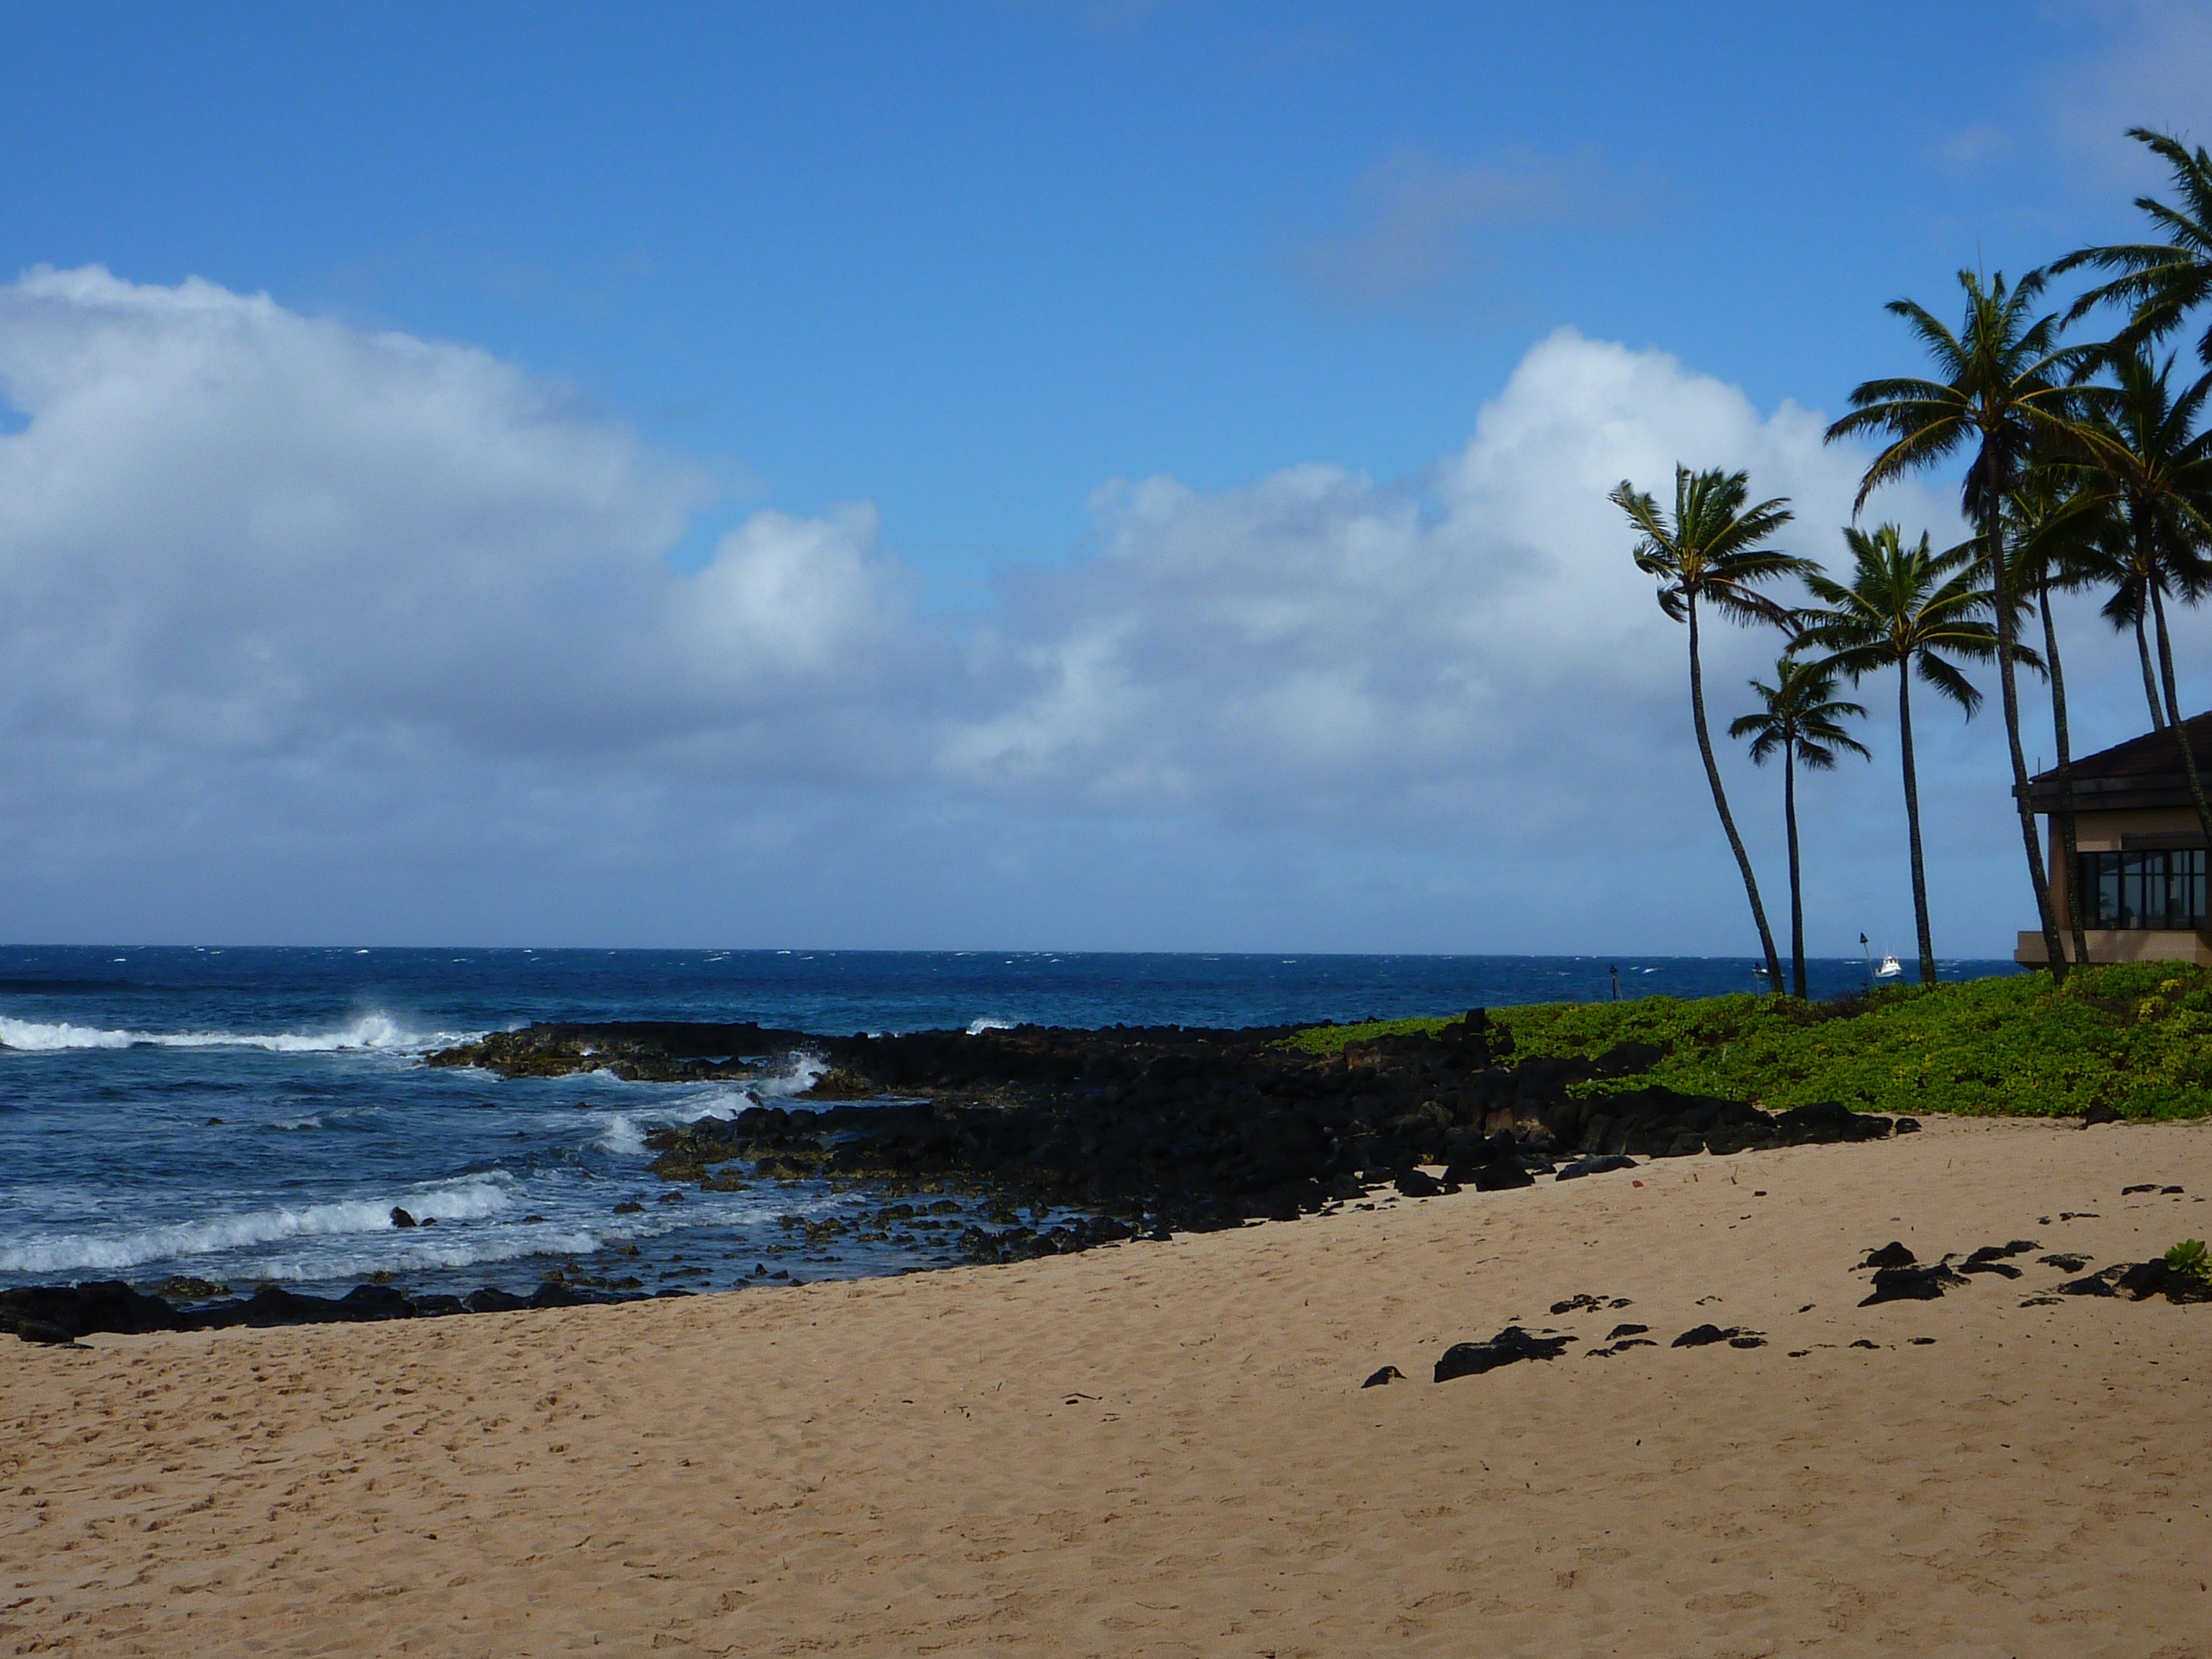
beach, sea, coast, water, sand, ocean, horizon, shore, wave, summer, vacation, tropical, bay, island, hawaii, body of water, tropics, cape, kauai, hawaii beach, arecales